Nashville Public Library

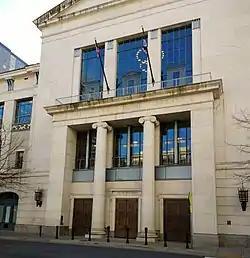
Main Library

Nashville Public Library (NPL) is the public library system serving Nashville, Tennessee and the metropolitan area of Davidson County. In 2010, the Nashville Public Library was the recipient of the National Medal for Museum and Library Service. The library was named the Gale/"Library Journal" 2017 Library of the Year.